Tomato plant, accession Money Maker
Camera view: horizontal (90 deg, fisheye); turntable rotation: 330 degrees
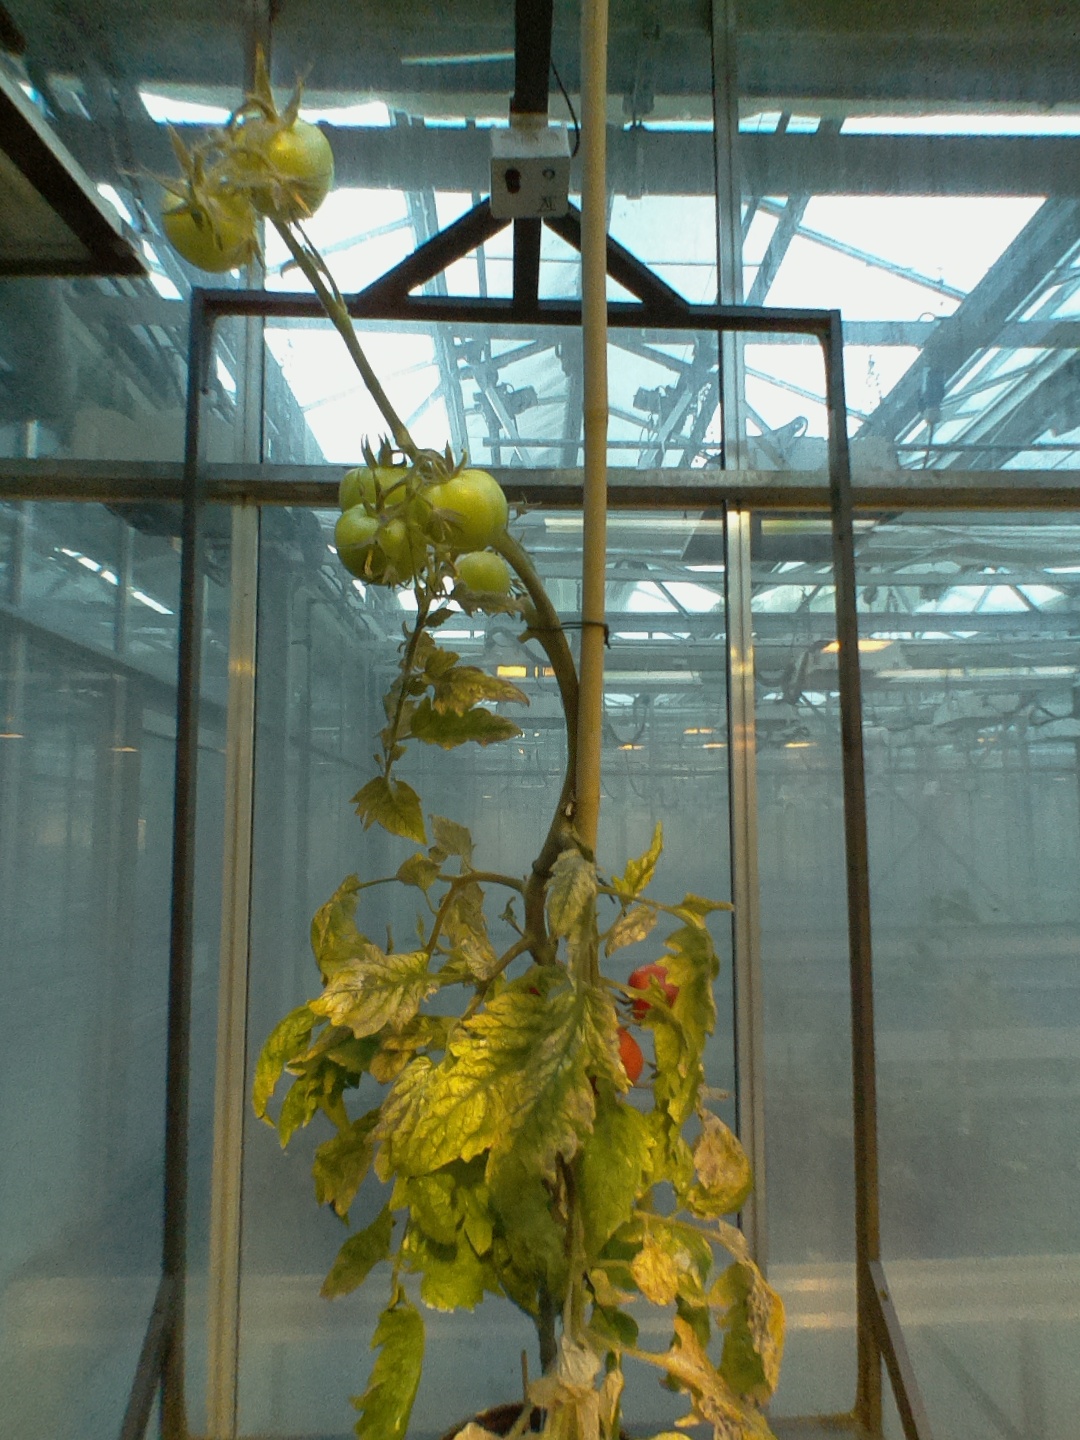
BBCH growth stage 83: 30%-40% of fruits show typical fully ripe color